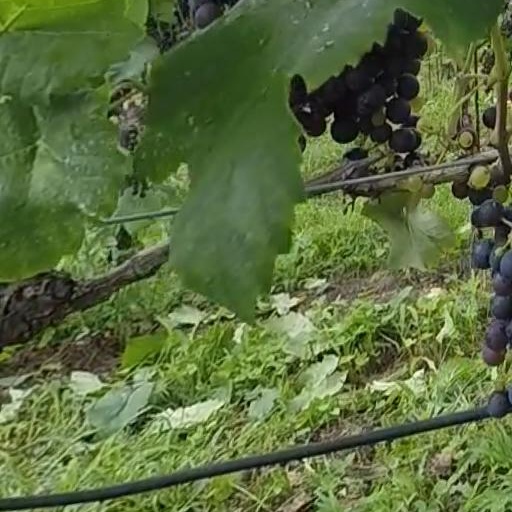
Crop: grape